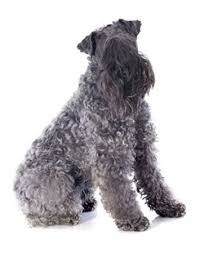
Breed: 229-n000087-Kerry_blue_terrier